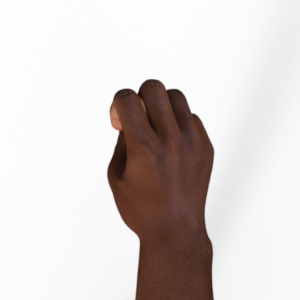
Label: rock